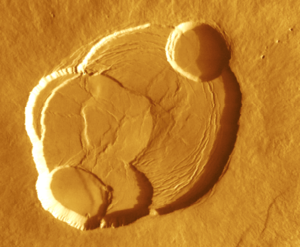
Un cratère volcanique est une dépression grossièrement circulaire ou elliptique qui se trouve au sommet ou parfois sur les flancs d'un volcan et formé par l'explosion ou l'effondrement du volcan. Il peut avoir des tailles variables allant de quelques mètres à plusieurs dizaines de kilomètres de diamètre. Néanmoins, au-delà d'une taille de 1 500 mètres, on parlera de caldeira.
Olympus Mons, nom latin pour « mont Olympe », est un volcan bouclier de la planète Mars situé par 18,4° N et 226° E, dans les quadrangles d'Amazonis et de Tharsis. C'est l'un des plus hauts reliefs connus du système solaire, culminant à 21 229 mètres au-dessus du niveau de référence martien ; des altitudes supérieures sont encore très souvent publiées, même récemment sur des sites institutionnels américains tels ceux de la NASA, mais relèvent d'estimations du XXᵉ siècle antérieures aux mesures de l'altimètre laser de Mars Global Surveyor et sont fondées sur un niveau de référence des altitudes martiennes alors inférieur de 4 à 6 km.